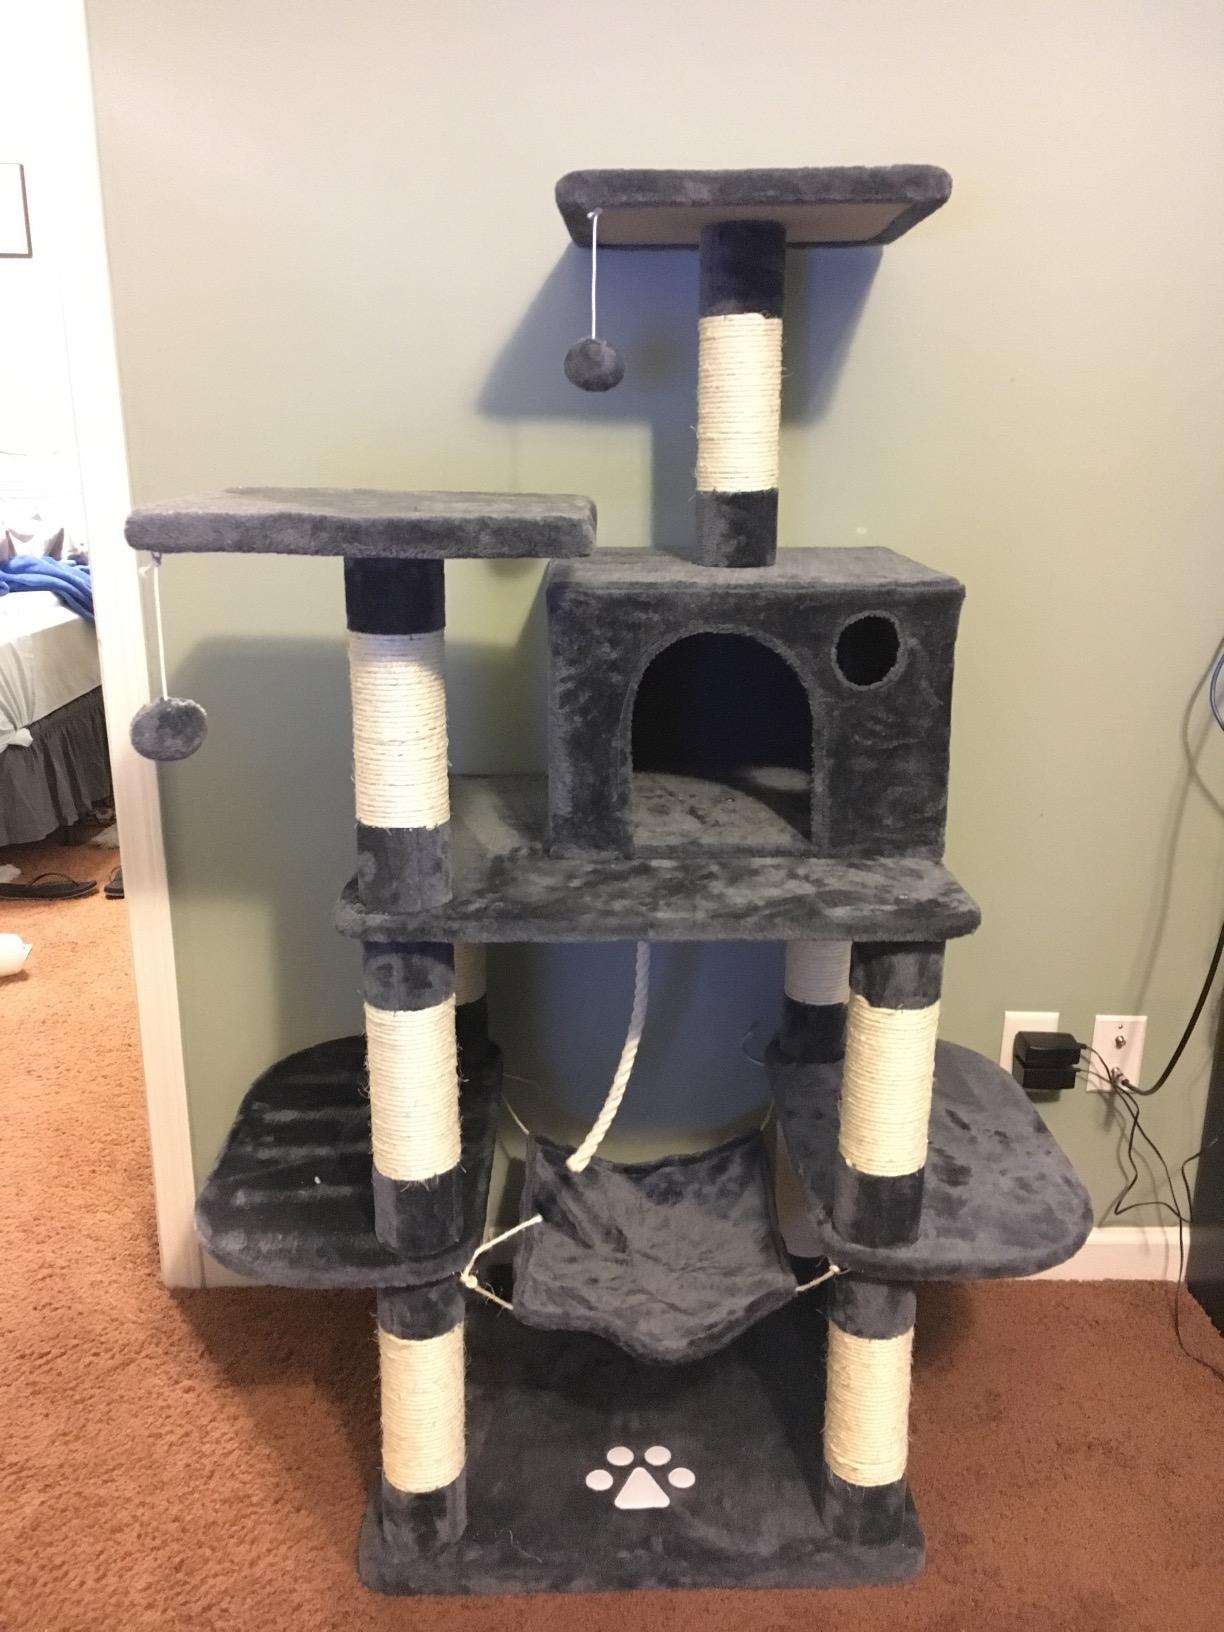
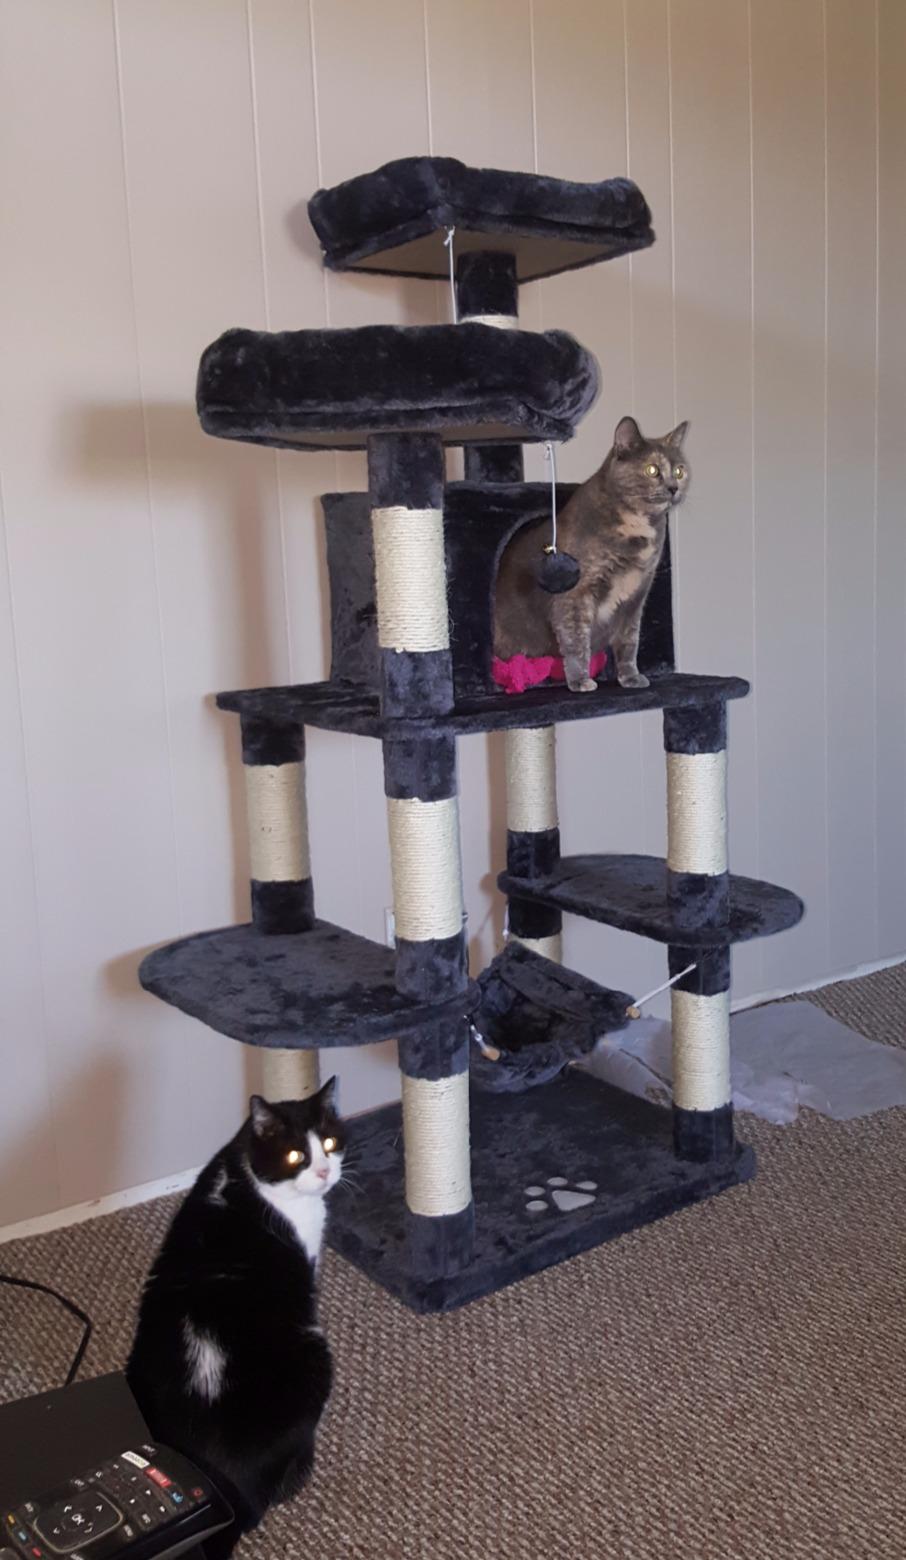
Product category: items_cat tree
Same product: yes